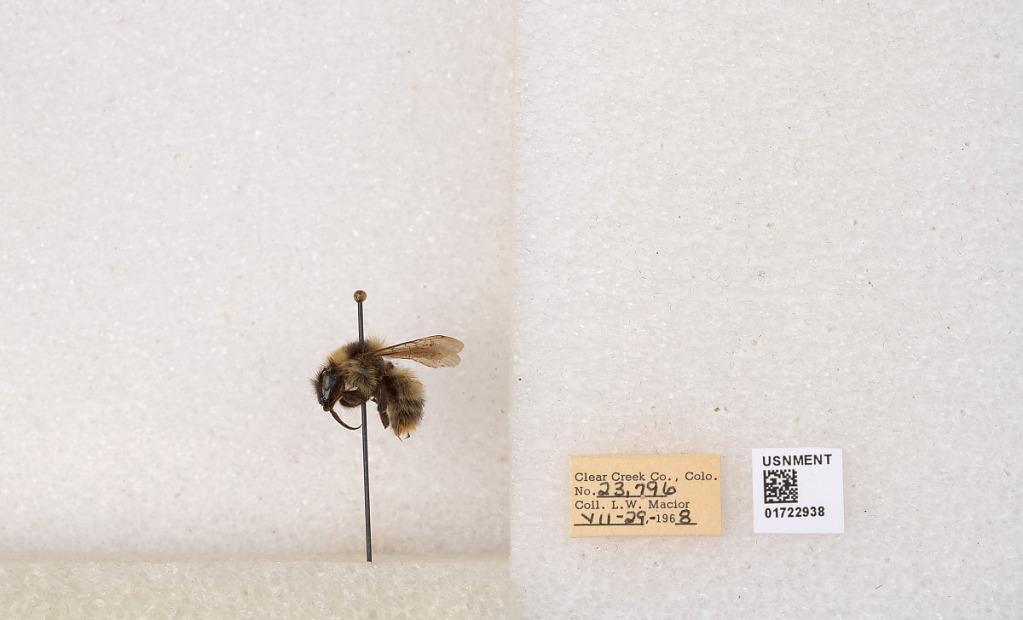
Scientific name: Bombus kirbyellus
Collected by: L. Macior
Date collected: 1968-7-29
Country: United States
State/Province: Colorado
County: Clear Creek
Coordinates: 39.6891, -105.644